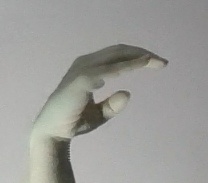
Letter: jeem